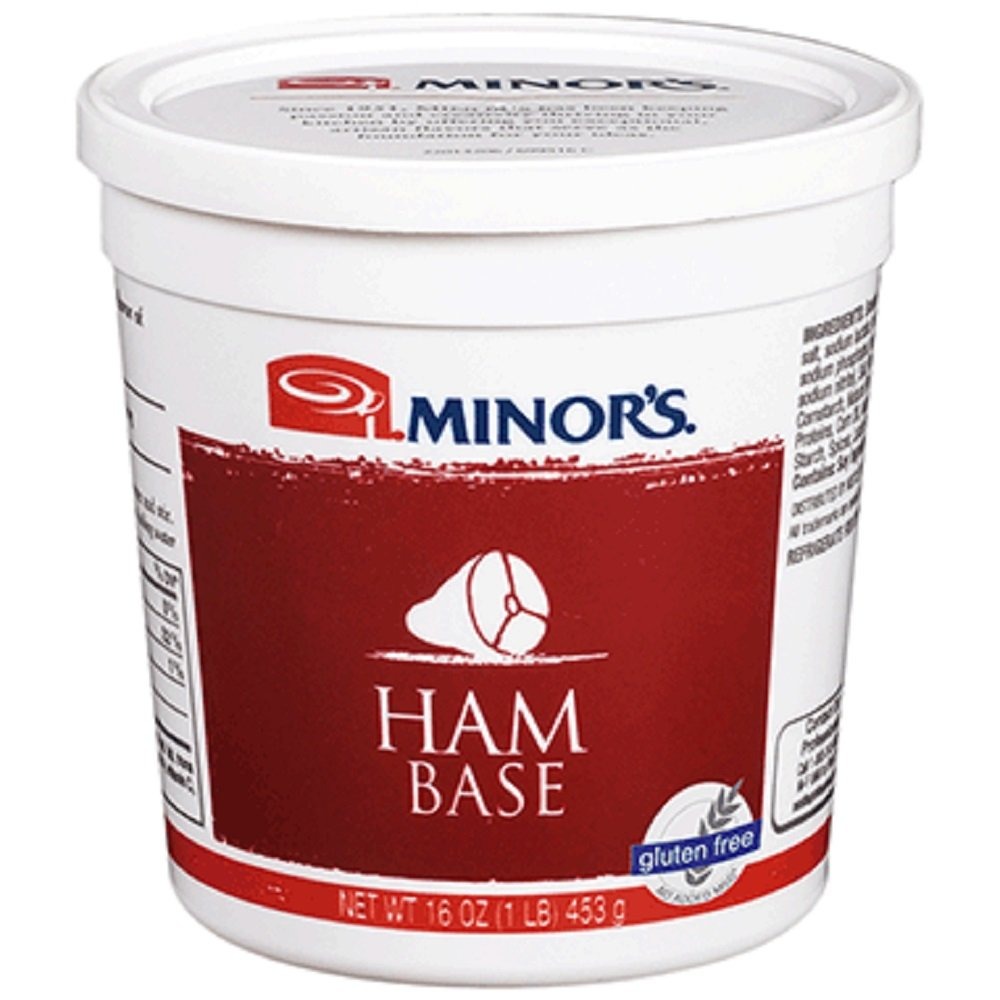
Item Name: Minor's Ham Base Gluten Free No Added MSG 16 Ounce
Bullet Point 1: Well-seasoned ham paste concentrate is made primarily from USDA-inspected naturally smoked, fully cooked lean boneless ham
Bullet Point 2: Consistent flavor every time
Bullet Point 3: This base has no artificial flavors, no added MSG, no Gluten
Bullet Point 4: 0 g Trans Fat and 0 g Saturated Fat per serving
Value: 16.0
Unit: Ounce

Price: 126.51